Gudhjem

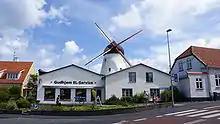
Gudhjem is host to Denmark's largest windmill by volume and wingspan, built in 1893.

Its history as a fishing village goes back many years. The former church, St Anne's Chapel, now a ruin, dates from around 1300. Its harbour was first built in the middle of the 19th century but was destroyed by a storm in 1872 and rebuilt in 1889. A second harbour was constructed between 1897 and 1906 to provide a safe haven for whaling and fishing boats. It was in Gudhjem that smoked herrings were first prepared, in the town's typical smokehouses. Since the 1840s, smoked herrings have been sent to Copenhagen. The Gudhjem-Christiansø ferry has been functioning since 1684. Gudhjem is since 1893 said to be the base of the time zone in Denmark. The Gudhjem meridian (located just east of the town) is one hour east of the Greenwich meridian.